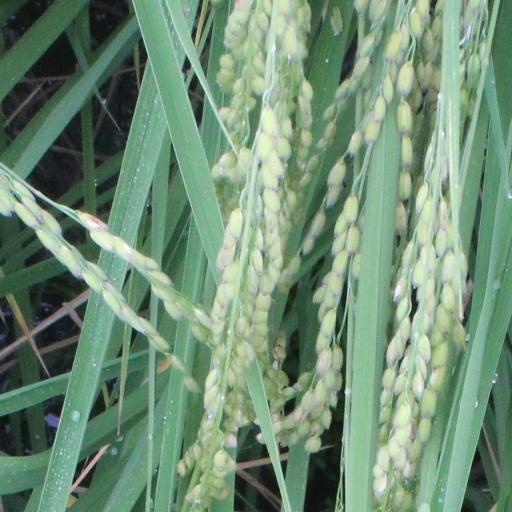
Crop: rice